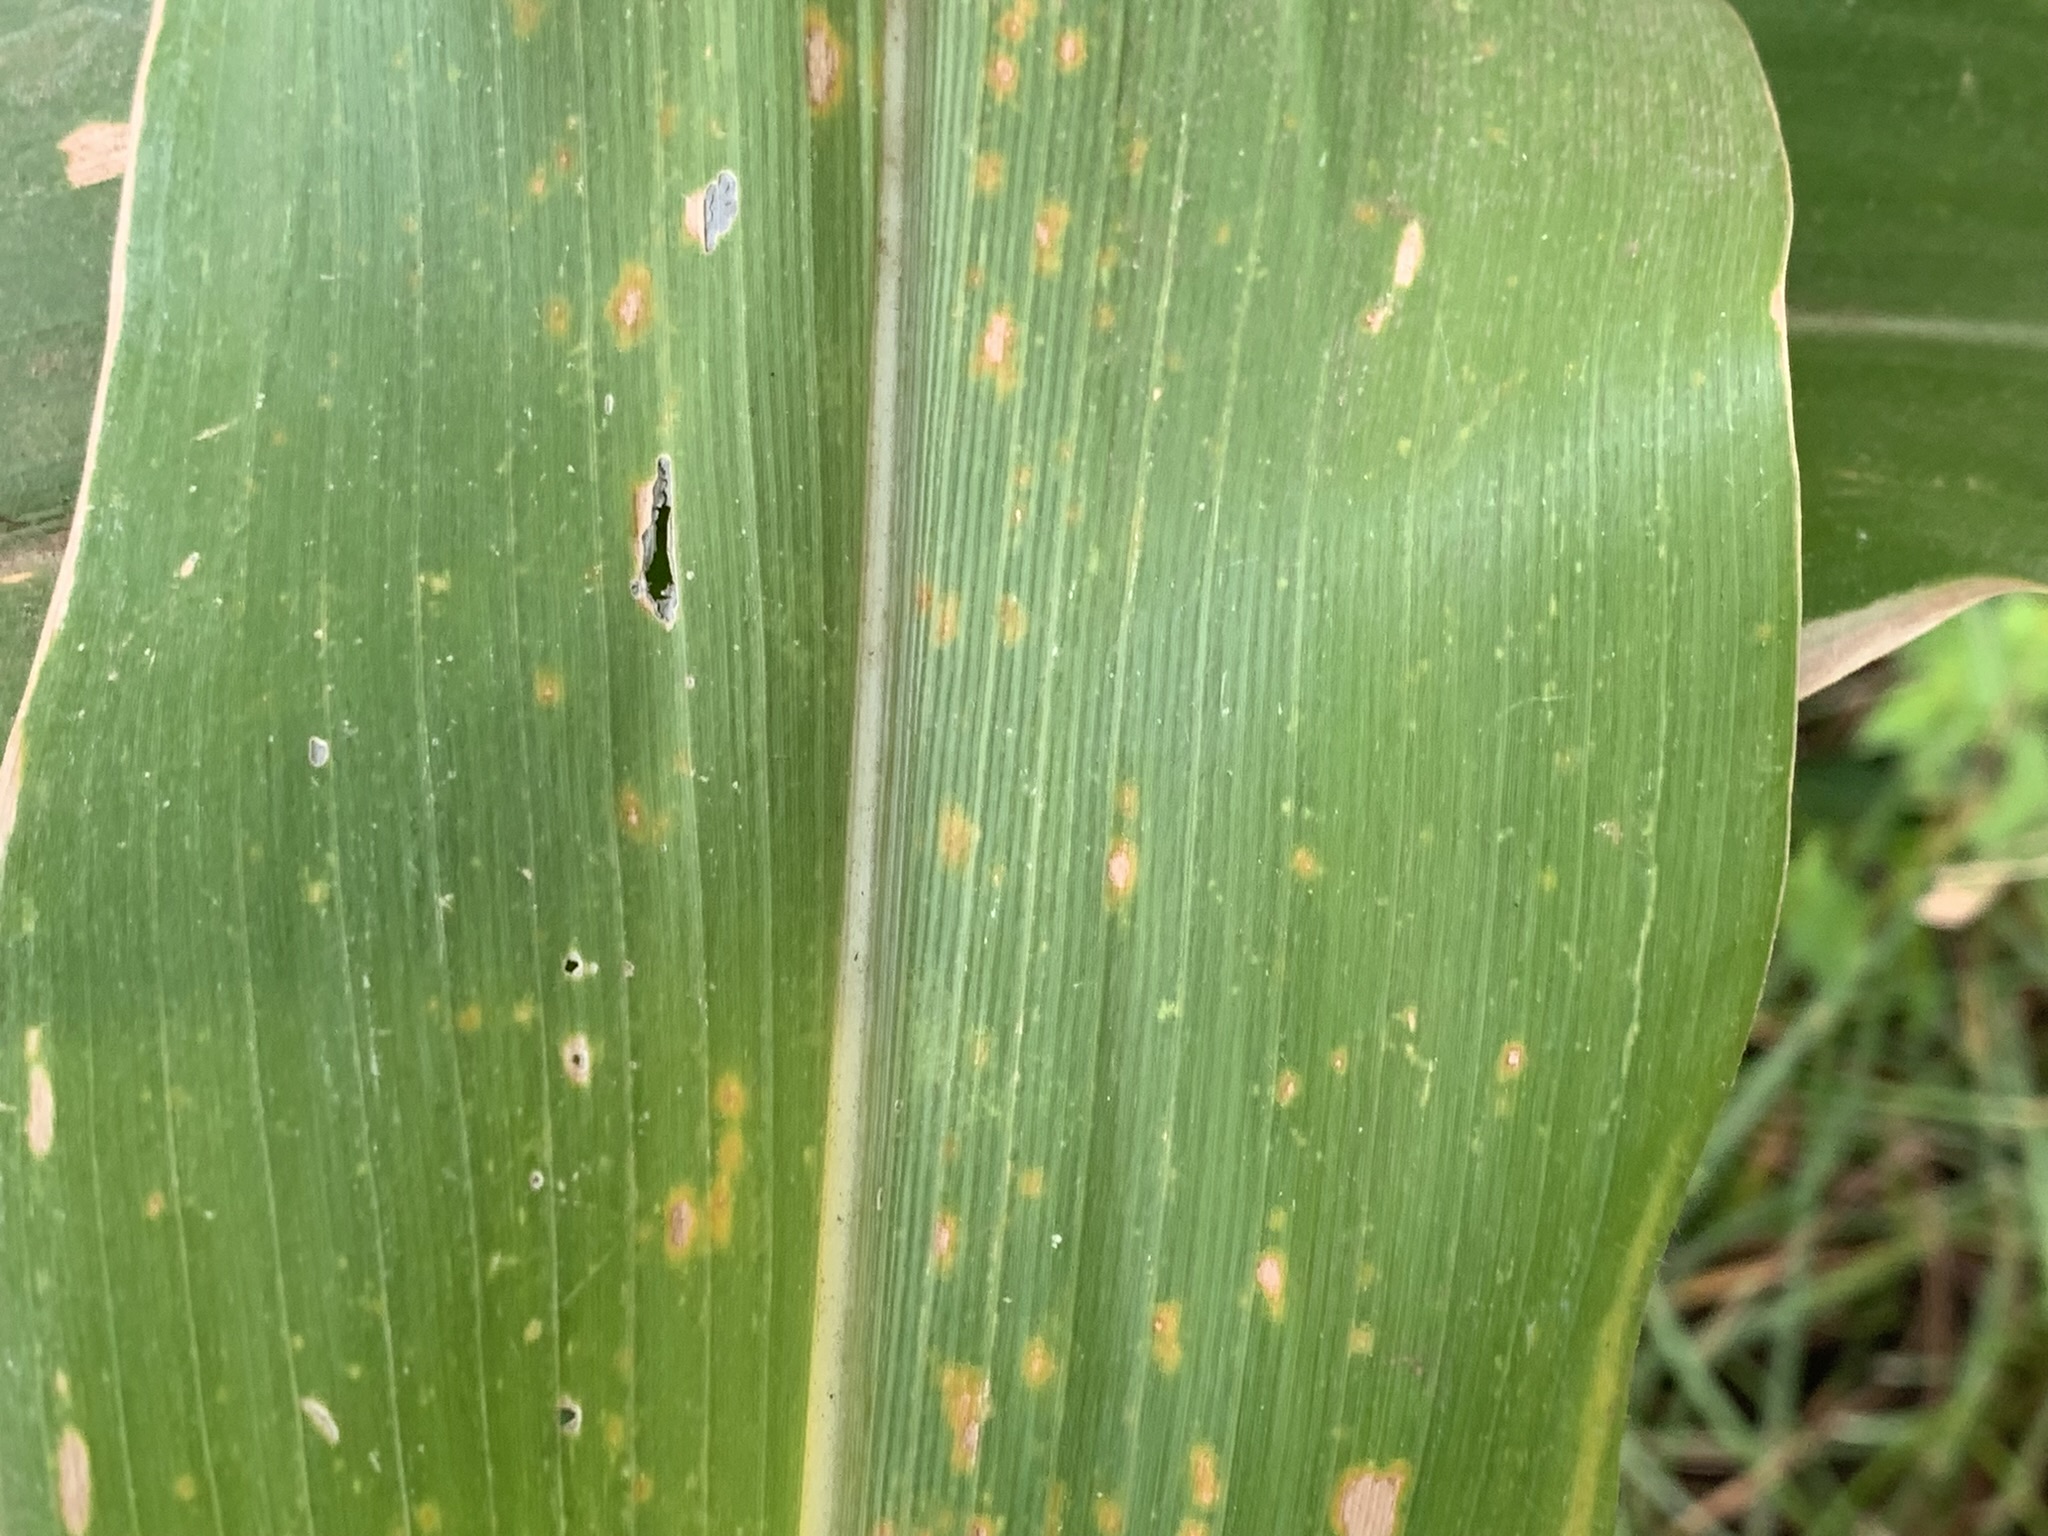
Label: MLN